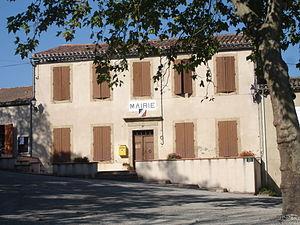
France, aude (11), Montferrand, mairie
Montferrand est une commune française, située dans le département de l'Aude en région Occitanie.